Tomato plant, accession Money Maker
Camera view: vertical (180 deg); turntable rotation: 210 degrees
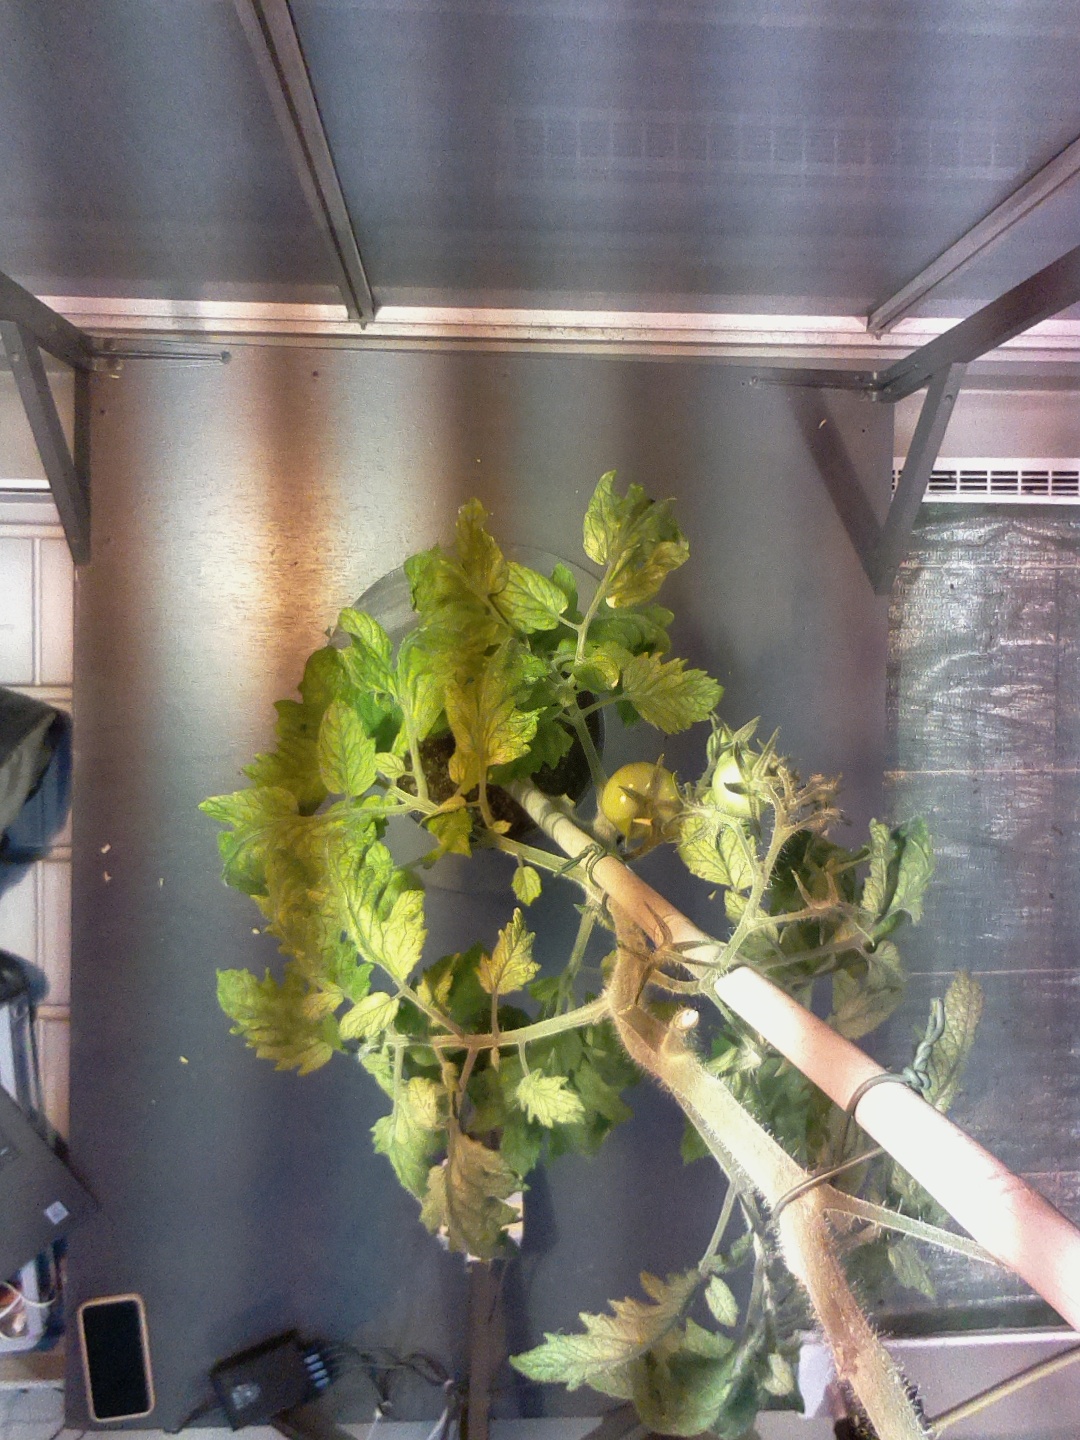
BBCH growth stage 76: 60%-70% of final fruit size